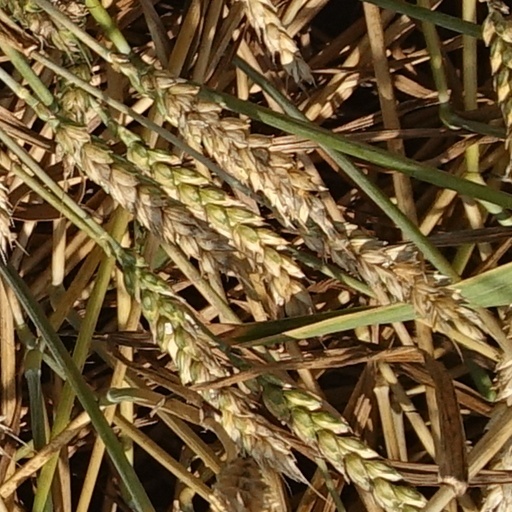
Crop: wheat